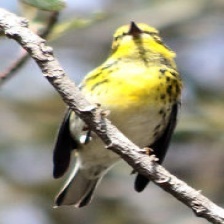
Species: TOWNSENDS WARBLER
Scientific name: SETOPHAGA TOWNSENDI